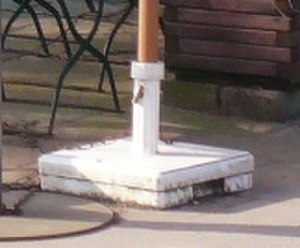
Semantik / Leksikalsk semantik
"""Parasolfod"": I Den Danske Ordbog forklaret med teksten ""tung holder til en parasol som forhindrer den i at vælte eller blæse omkuld""."
Semantik er en gren af lingvistik, som beskæftiger sig med betydning. I tværsproglig semantik sammenligner og kontrasterer man betydningsenheder i forskellige sprog. Semantik adskiller sig fra pragmatik ved primært at beskæftige sig med sprogligt indkodet betydning, hvorimod pragmatik beskæftiger sig med ytringer og den mening, som sprogbrugere kommunikerer og opfatter i en bestemt kontekst.